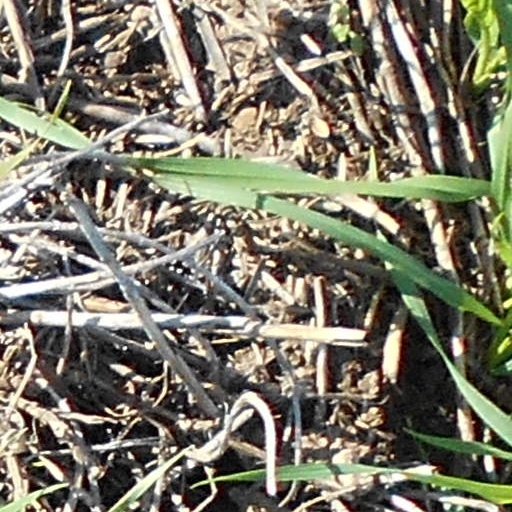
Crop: wheat